Heavy fuel oil

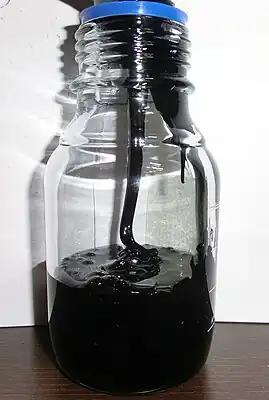
Tar-like consistency of heavy fuel oil

Heavy fuel oil (HFO) is a category of fuel oils of a tar-like consistency. Also known as bunker fuel, or residual fuel oil, HFO is the result or remnant from the distillation and cracking process of petroleum. For this reason, HFO contains several different compounds that include aromatics, sulfur, and nitrogen, making emissions upon combustion more polluting compared to other fuel oils. HFO is predominantly used as a fuel source for marine vessel propulsion using marine diesel engines due to its relatively low cost compared to cleaner fuel sources such as distillates. The use and carriage of HFO on-board vessels presents several environmental concerns, namely the risk of oil spill and the continuous emission of toxic compounds and particulates including black carbon, sulfur and PAH.